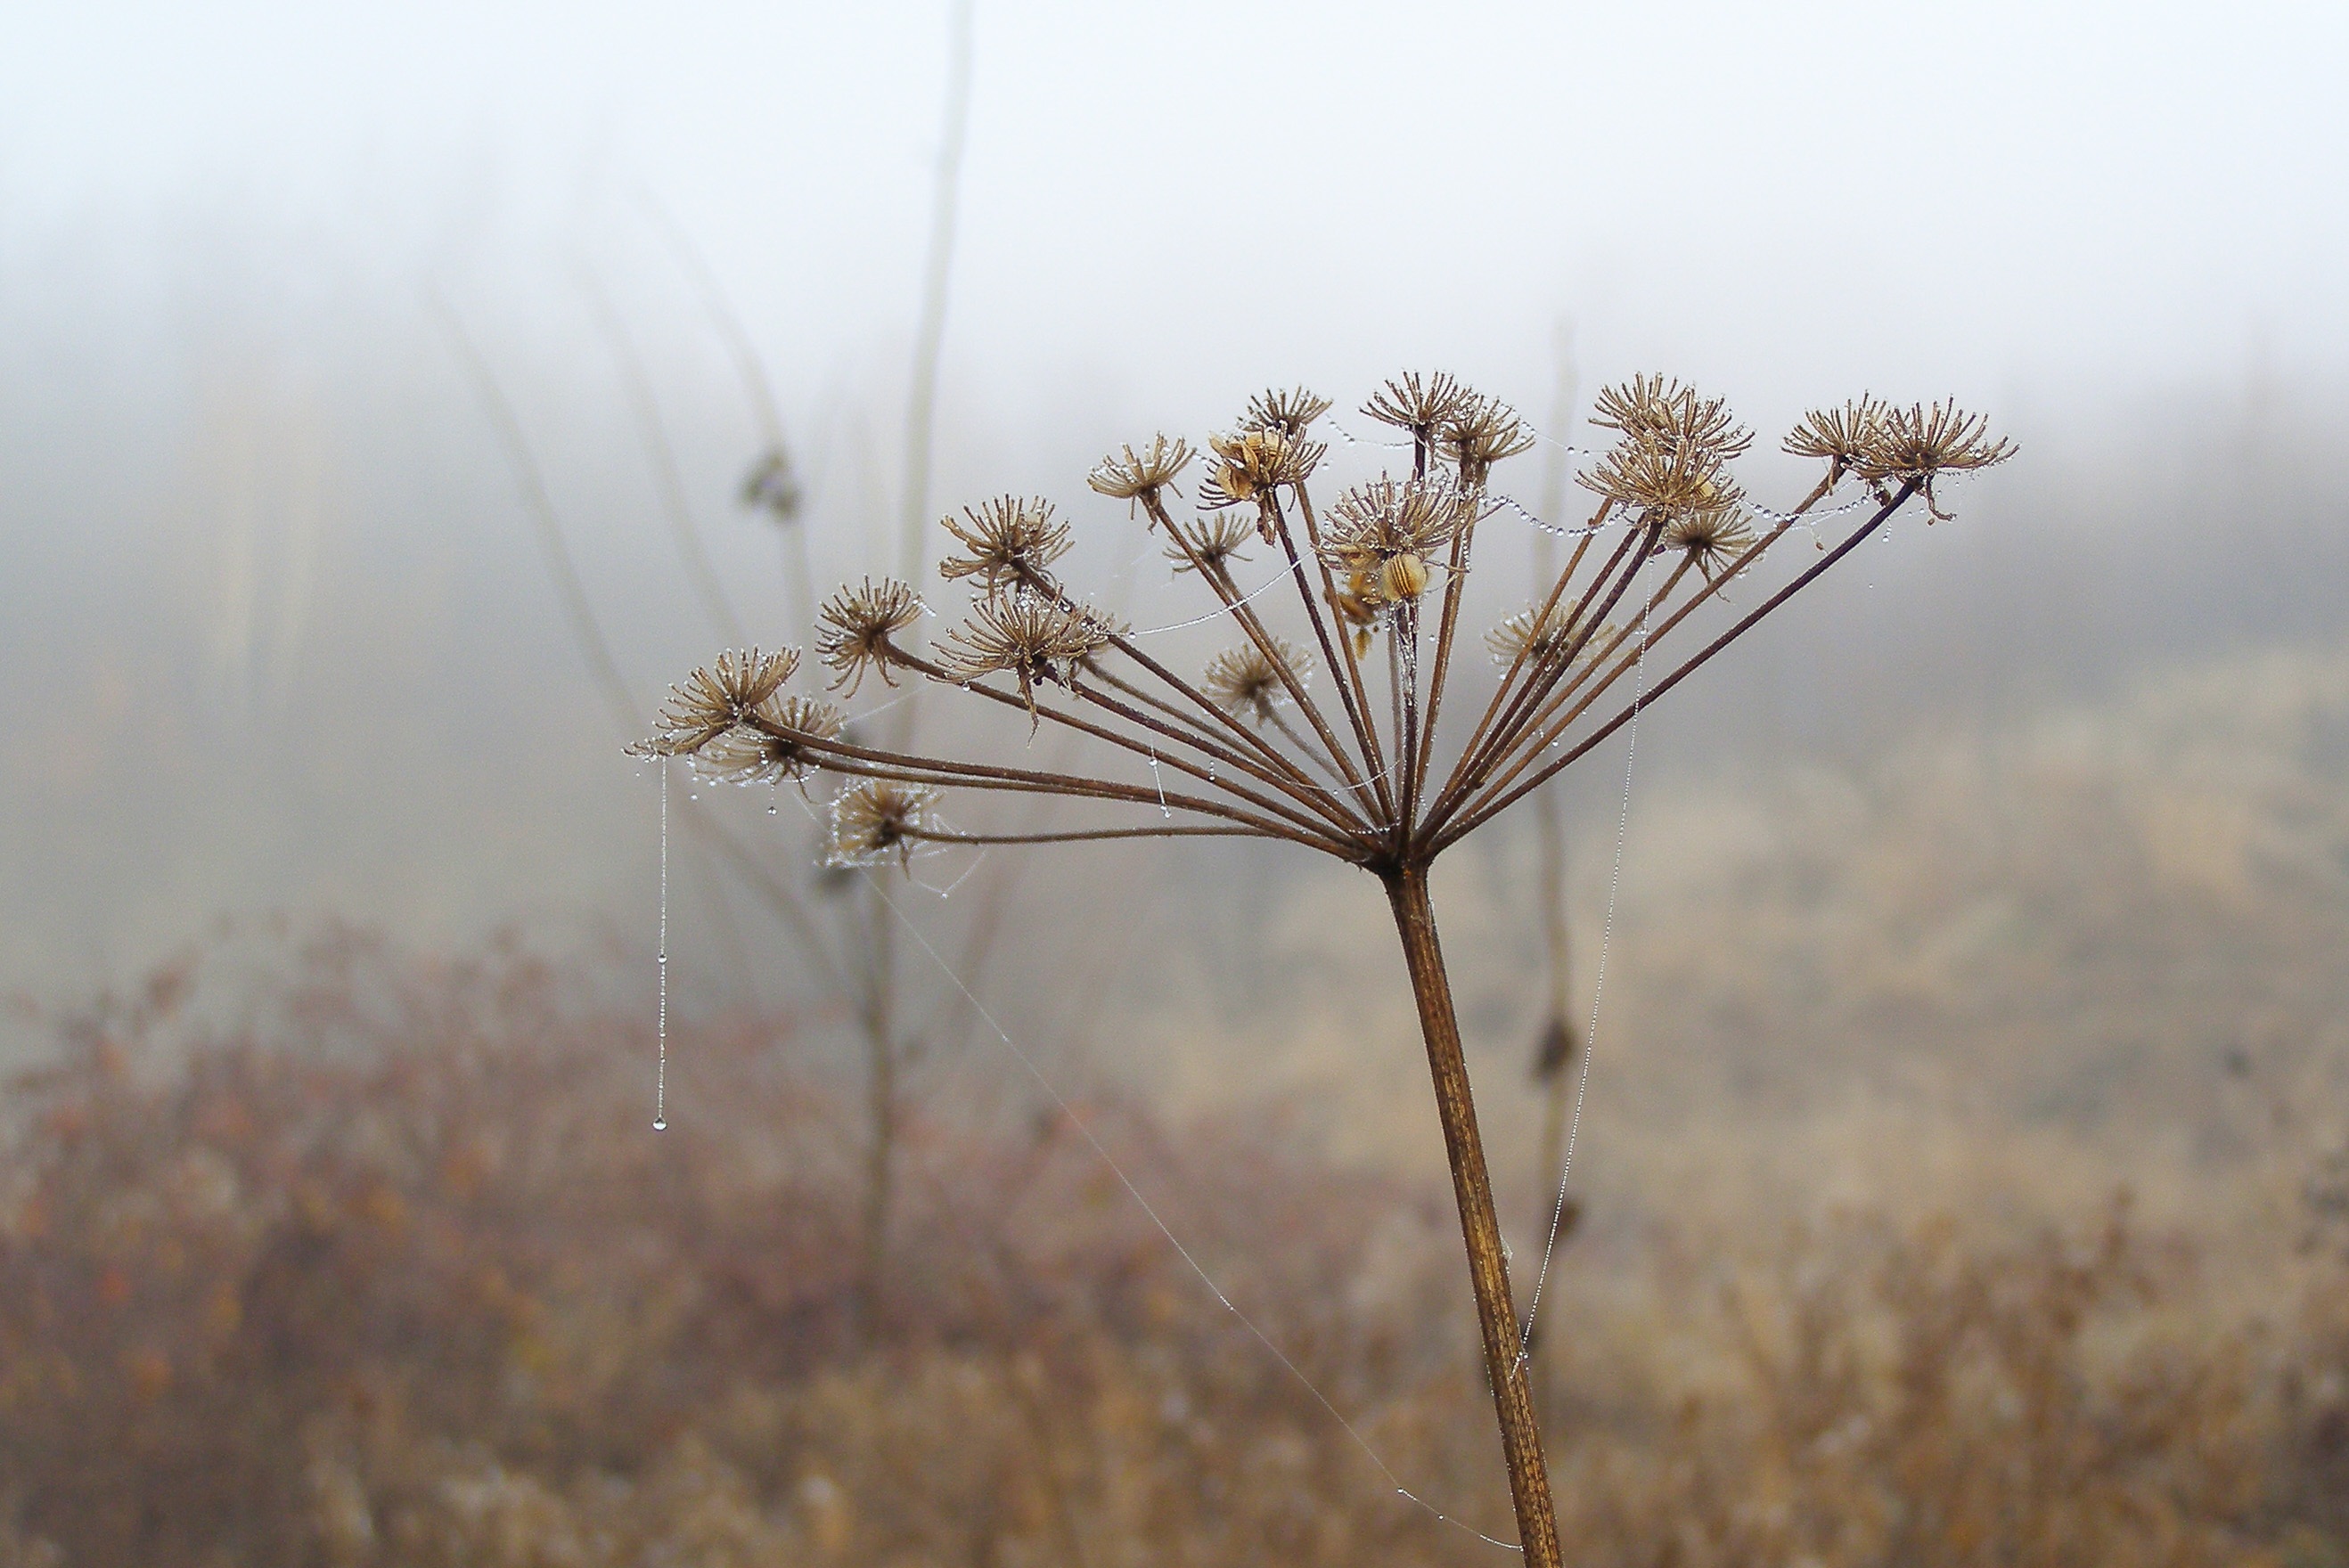
tree, nature, grass, branch, winter, plant, field, meadow, prairie, sunlight, morning, leaf, flower, wind, frost, crop, autumn, haze, agriculture, flora, season, twig, cobweb, rosa, drops, the fog, macro photography, rural area, spider's web, the stem, atmospheric phenomenon, grass family, plant stem, phragmites